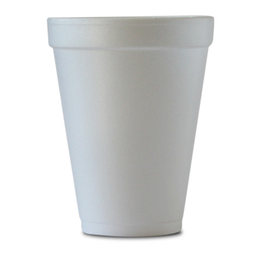
Label: paper